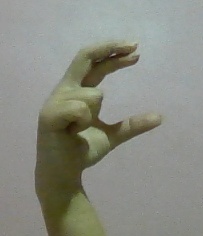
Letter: thal